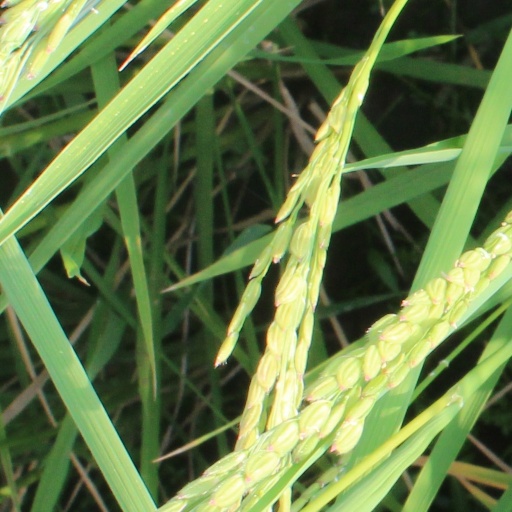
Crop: rice